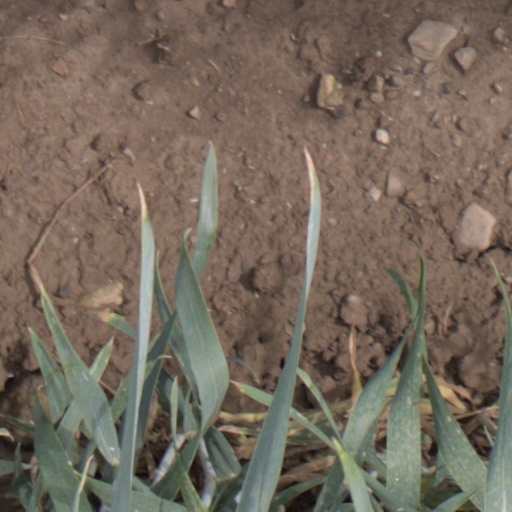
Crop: wheat